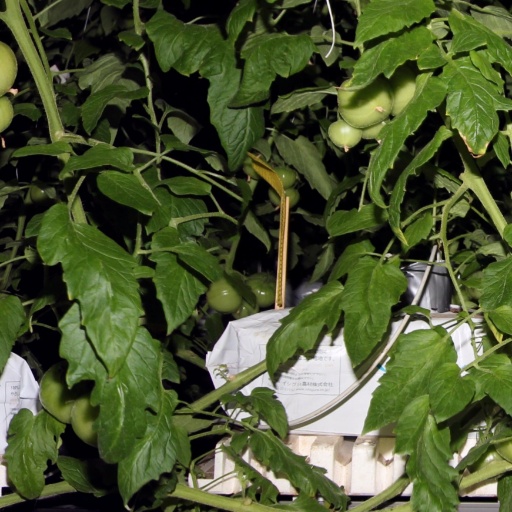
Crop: tomato